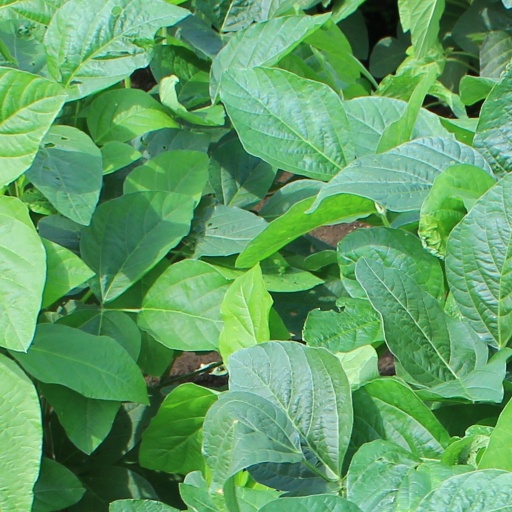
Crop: soybean